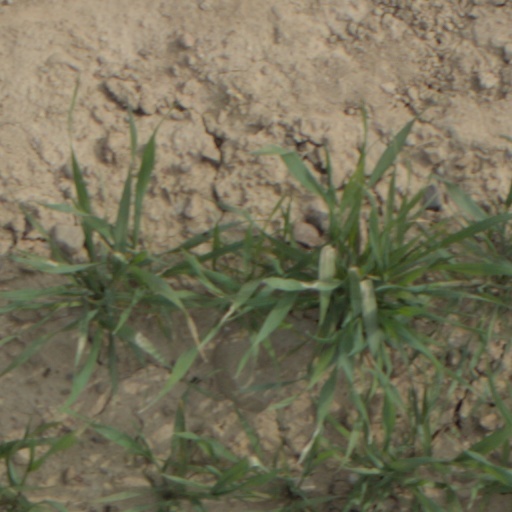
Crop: wheat